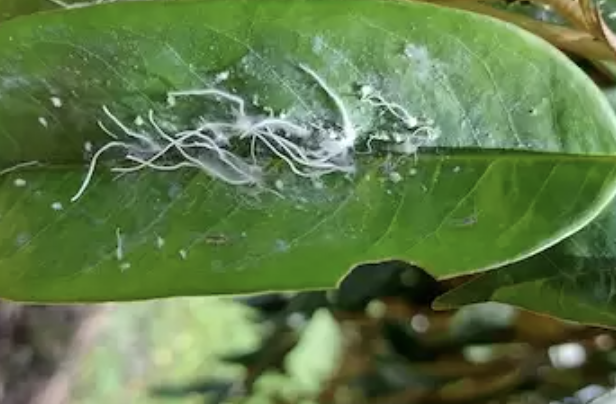
Label: mealybug_infestation